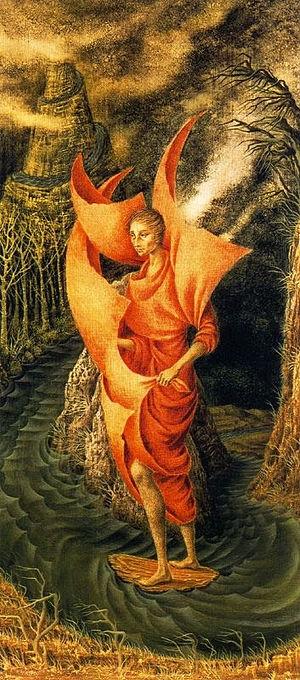
María de los Remedios Alicia Rodriga Varo y Uranga dite Remedios Varo, née le 16 décembre 1908 à Anglès et morte le 8 octobre 1963 à Mexico, est une artiste peintre surréaliste espagnole.